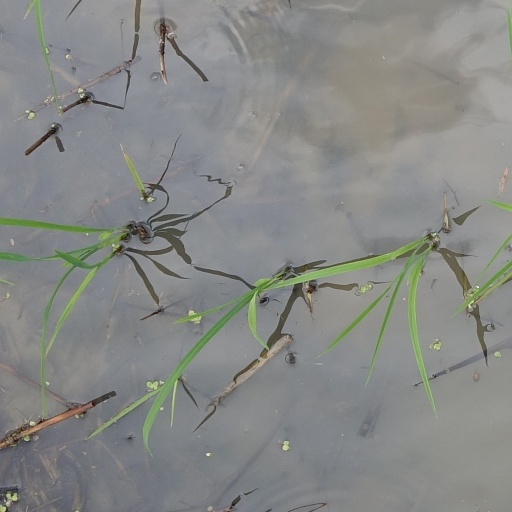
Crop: rice